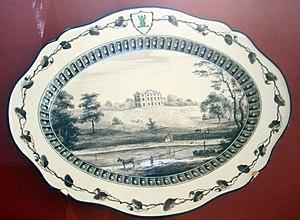
Le palais de Tchesmé ou palais Tchesmé est un palais impérial hospitalier, servant de relais, d'étape, situé à Saint-Pétersbourg. C'est l'architecte Georg Friedrich Veldten qui a dirigé sa construction, à la demande de l'impératrice Catherine II. Le style est pseudo-gothique russe. Avec l'église de Tchesmé, il représente un ensemble unique près de la perspective Moskovski.